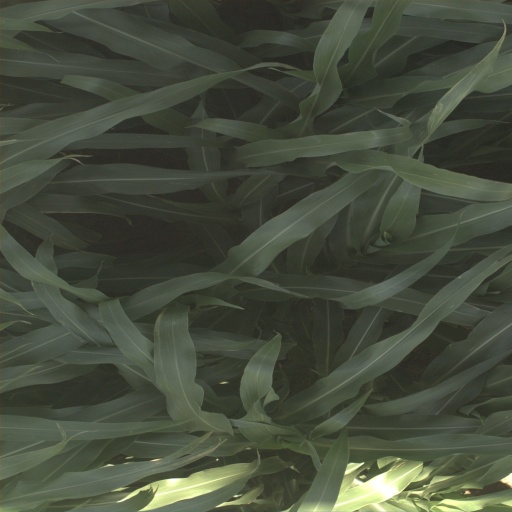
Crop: sorghum